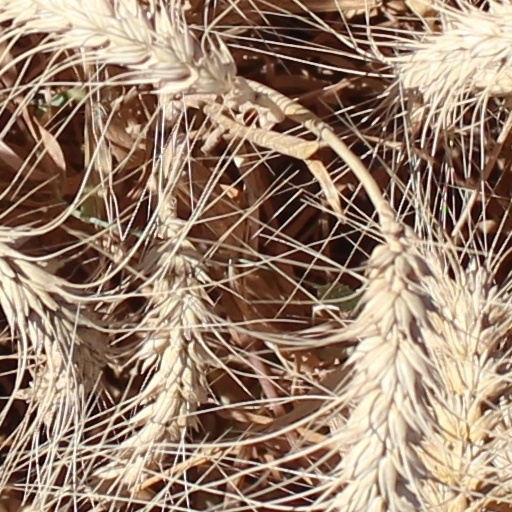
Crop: wheat